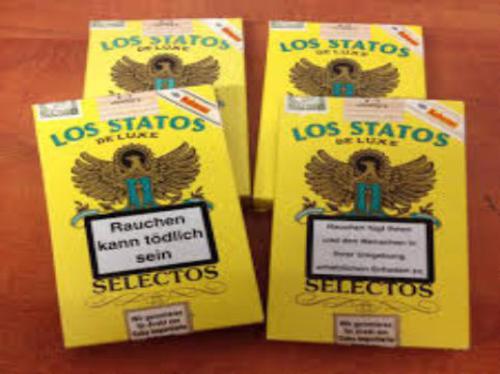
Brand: los statos de luxe
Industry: Necessities